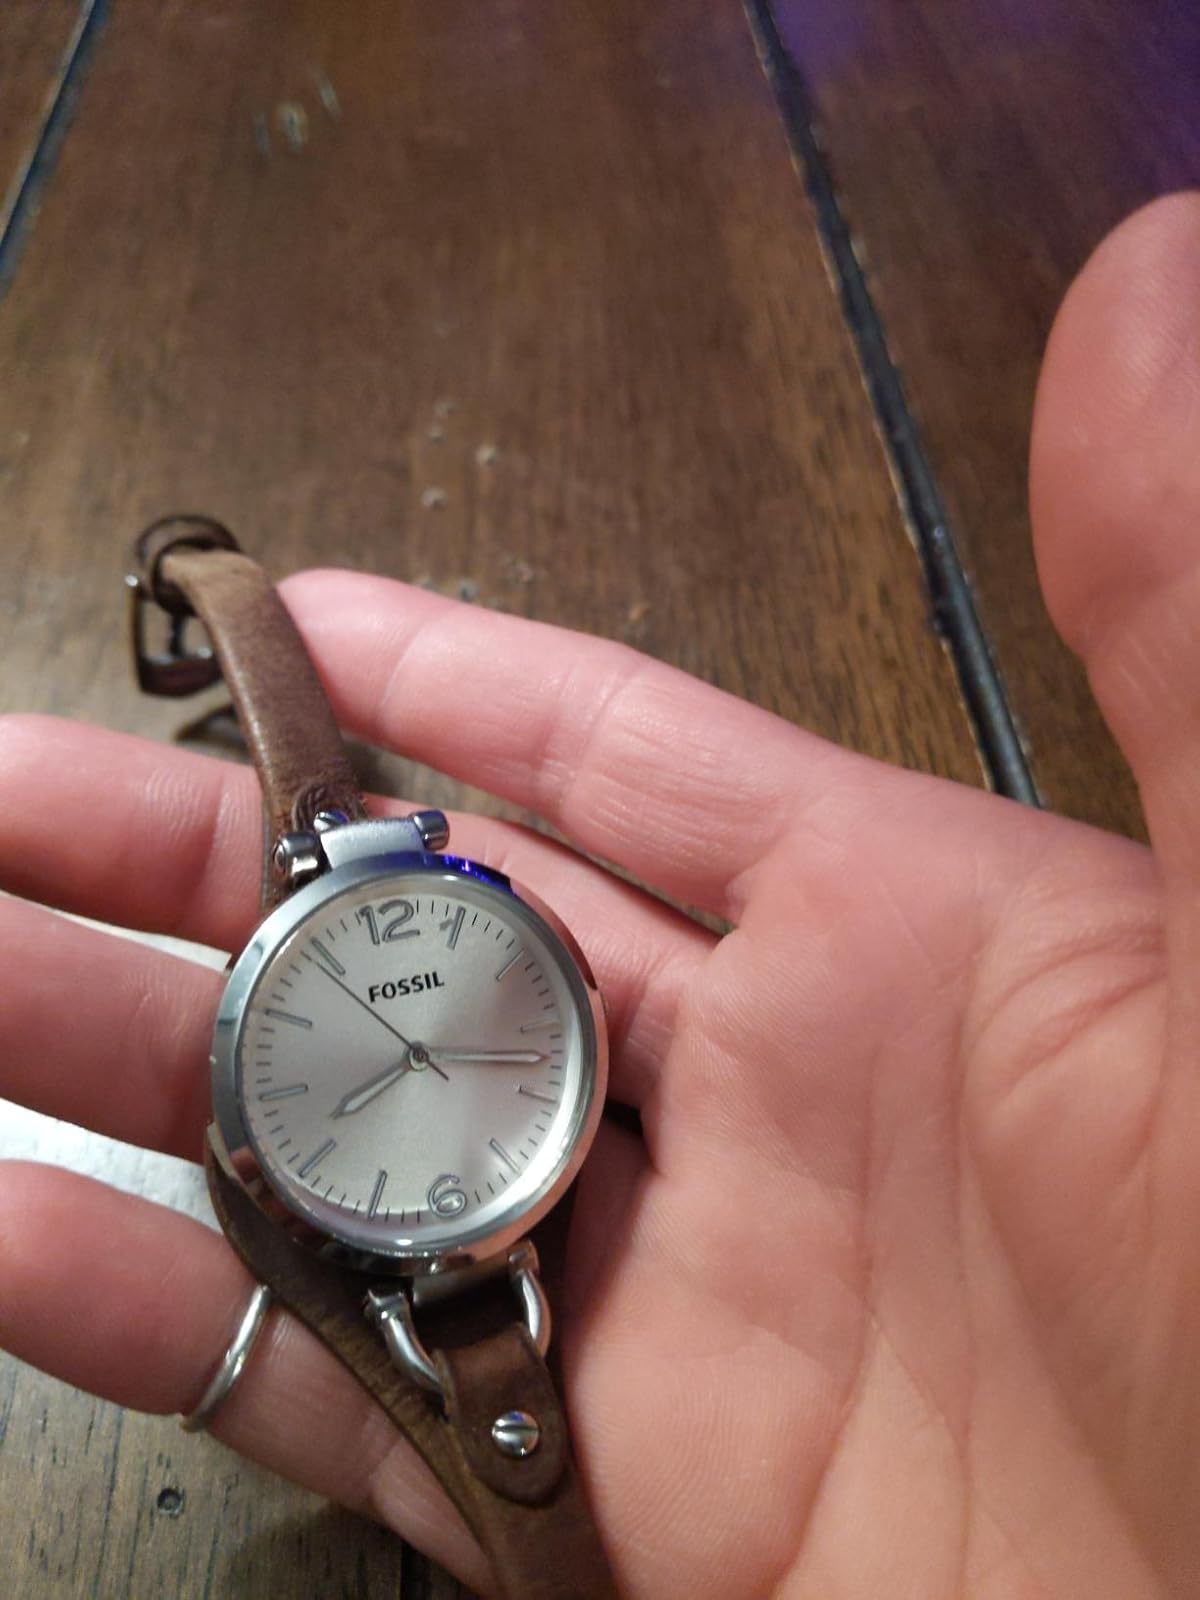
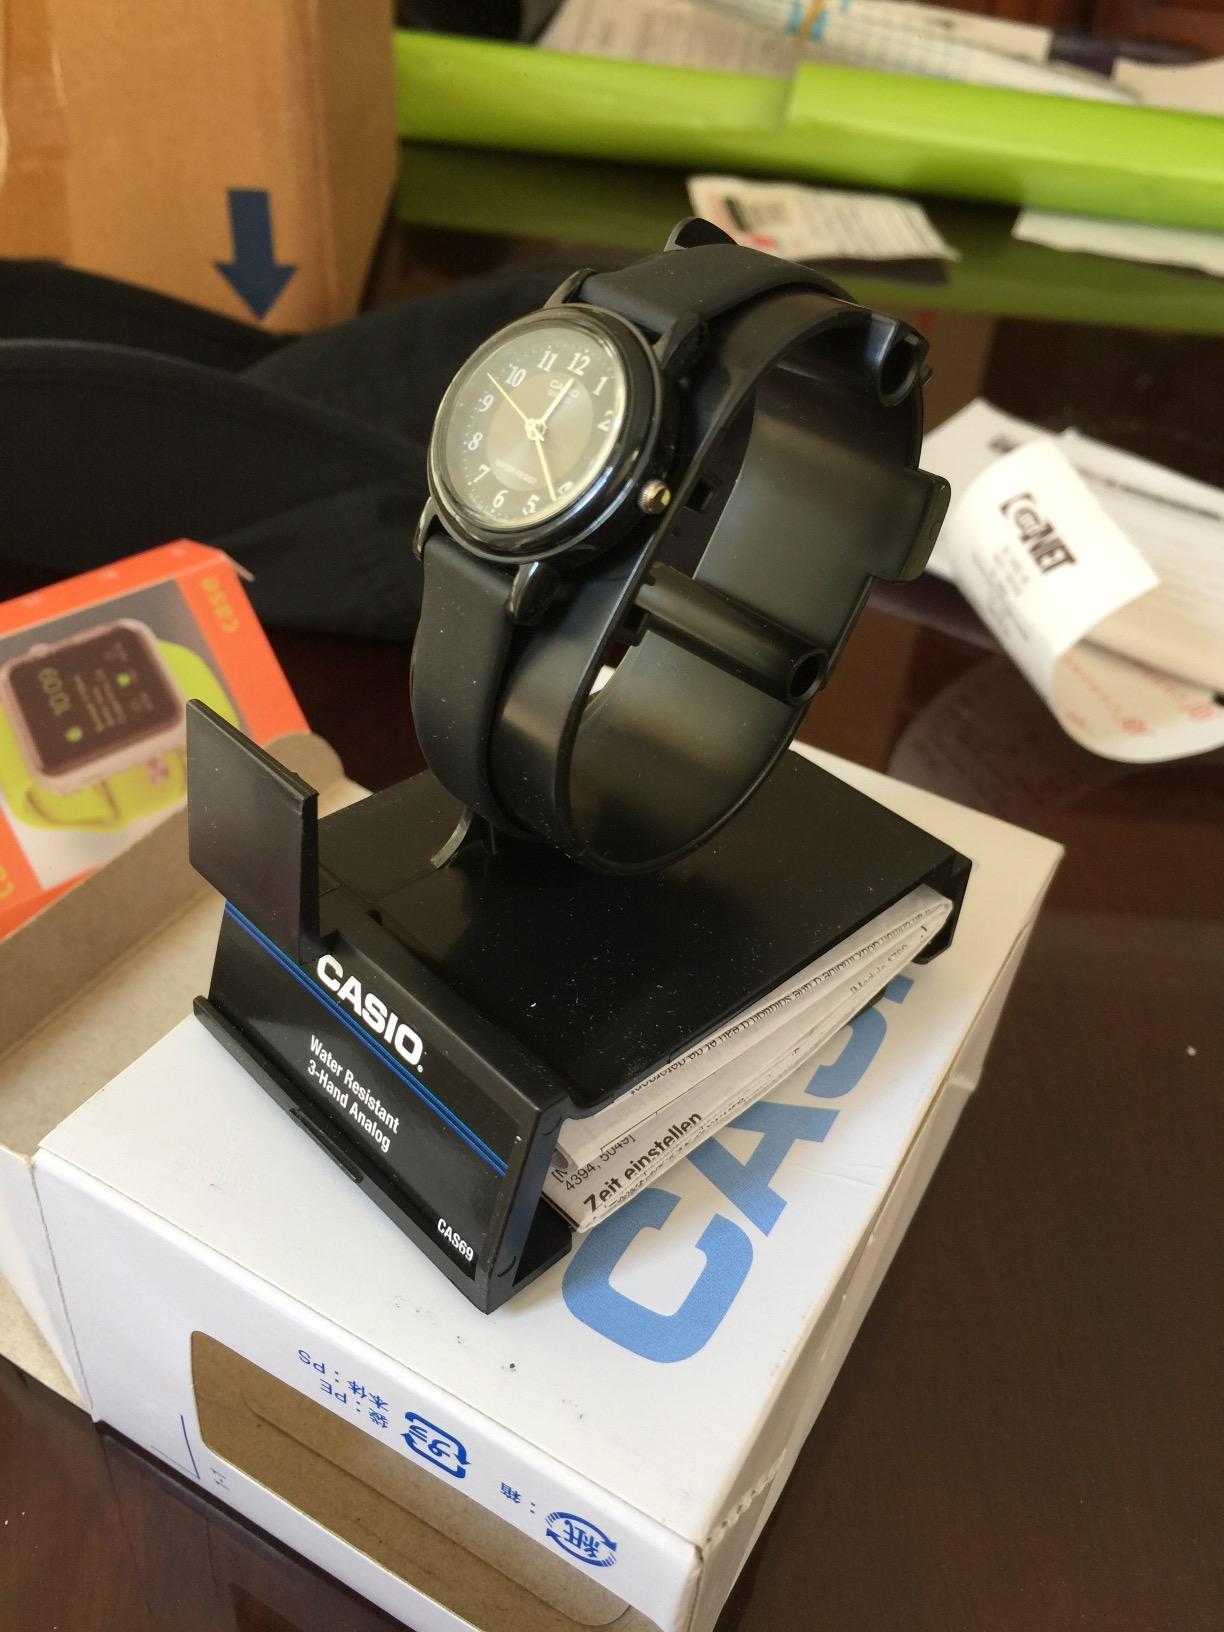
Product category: accessories_watch
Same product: no